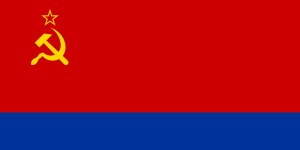
Aserbajdsjans flag
Under Sovjetunionen 1952-1991
Aserbajdsjans flag består af tre horisontale linjer i farverne blå, rød og grøn med en hvid halvmåne og en ottetakket stjerne midt på den røde linje. De otte takker på stjernen repræsenterer de otte grene af det tyrkiske folk og tyrkerne er også symboliseret med den blå farve. Den grønne farve repræsenterer islam og den røde står for fremgang og udvikling. Flaget blev officielt taget i brug 5. februar 1991. Et lignende flag var også i brug sent i 1910-tallet, frem til at Aserbajdsjan blev annekteret af Sovjetunionen.